Kang Seung-yoon

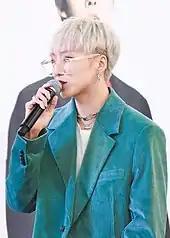
Kang Seungyoon at an album signing event for Winner in 2019

Since "King of Mask Singer", KBS2 singing competition program, "", had sought for Kang to appear on the show; however, he declined their invitations due to his unavailability, until he was requested to compete on the "Lee Juck Special" to which he accepted with Lee personally scouting its participants. Kang performed "Rain" by Lee Juck in its latter half and was crowned the winner against veteran artists Forte di Quattro, Kwak Jin-eon, Choi Jung-in, and Jung Dong-ha. His title as the winner earned him the privilege to compete in the show's "King of Kings Special" and performed "Around 30" (서른 즈음에; "seoleun jeueum-e") by Kim Kwang-seok, while competing with a flu against singers Lee Eun-mi and Seodo Band, Lee Young-hyun and Park Min-hye of Big Mama, La Poem and Forestella in its second part of the special. It recorded a rating of 7.7% nationwide and 8.0% in the metropolitan area in July 2022 — ranking first among all entertainment programs on Saturdays and its time slot.